Charles Aznavour

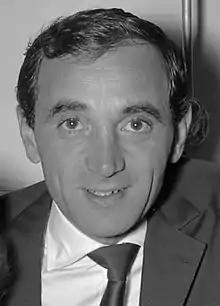
Aznavour in 1961

Charles Aznavour (born Shahnur Vaghinak Aznavourian; 22 May 1924 – 1 October 2018) was a French singer and songwriter of Armenian descent. Aznavour was known for his distinctive vibrato tenor voice: clear and ringing in its upper reaches, with gravelly and profound low notes. In a career as a singer and songwriter, spanning over 70 years, he recorded more than 1,200 songs interpreted in 9 languagesnamely French, English, Italian, Spanish, German, Armenian, Neapolitan, Russian, and, later in his career, Kabyle. Moreover, he wrote or co-wrote more than 1,000 songs for himself and others. Aznavour is regarded as one of the greatest songwriters in history and an icon of 20th-century pop culture.